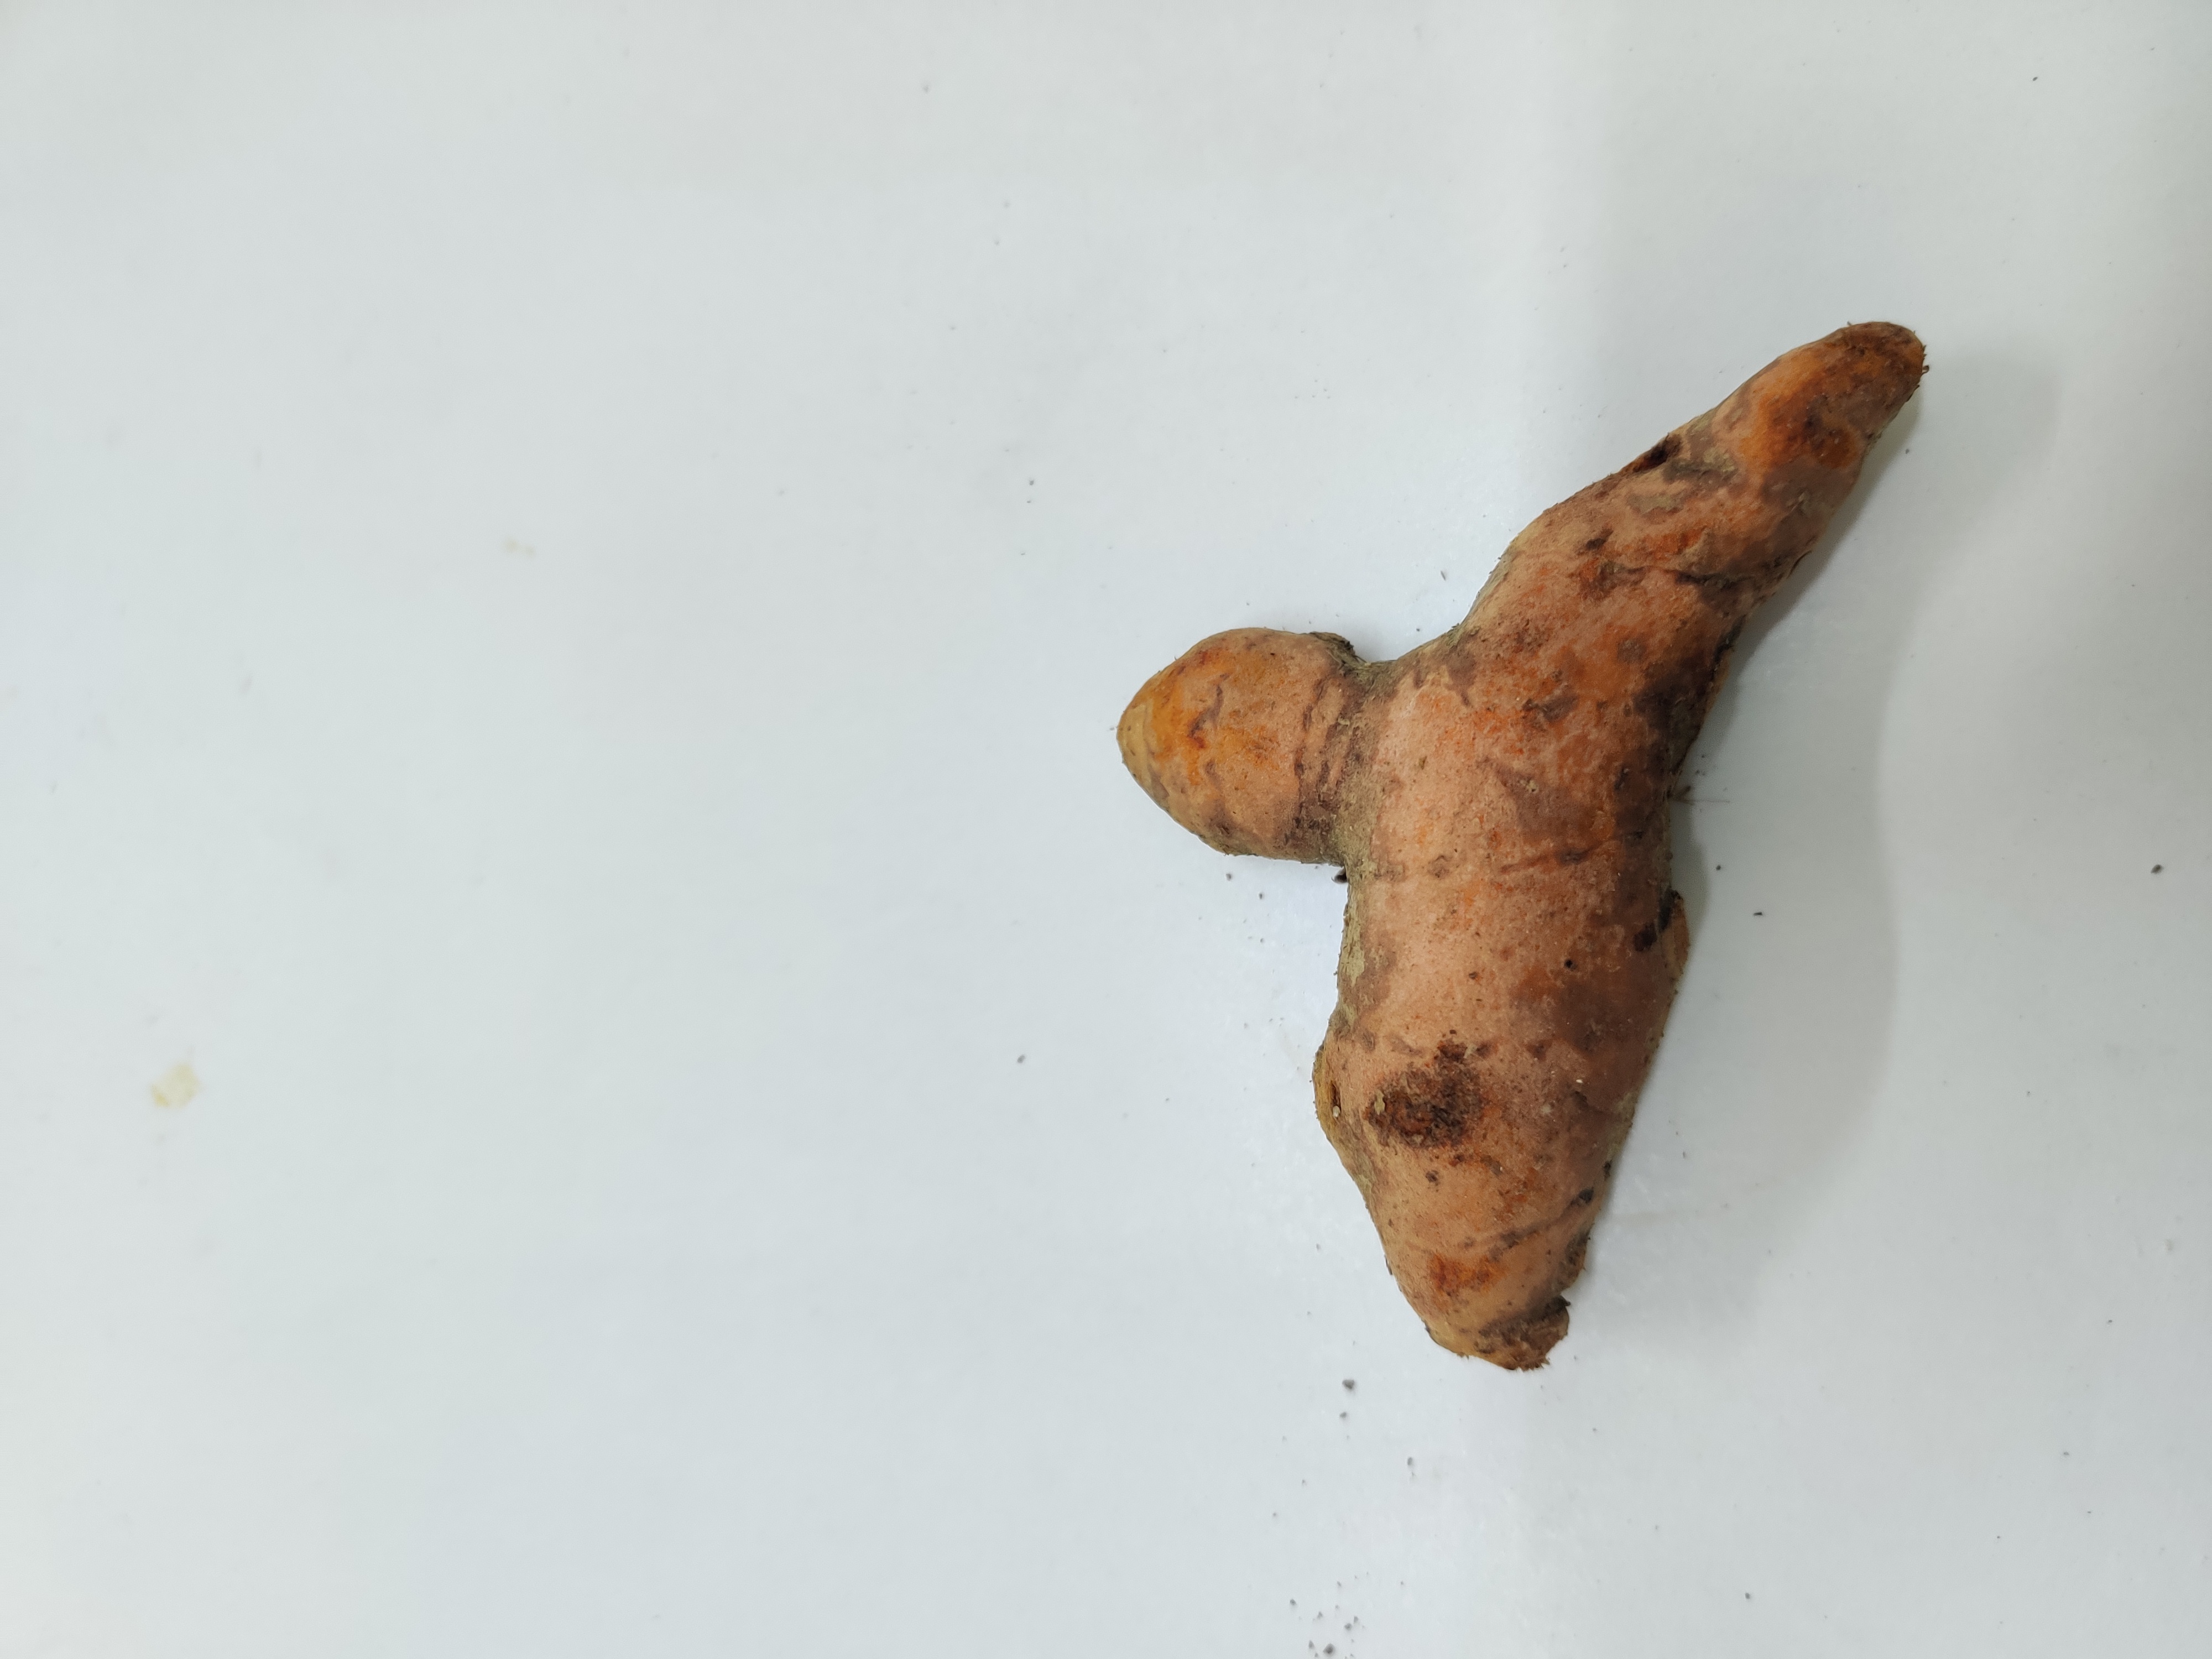
Crop: Turmeric
Condition: Fresh